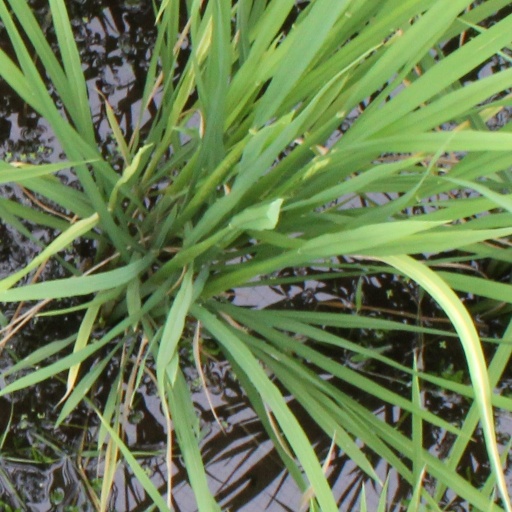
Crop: rice